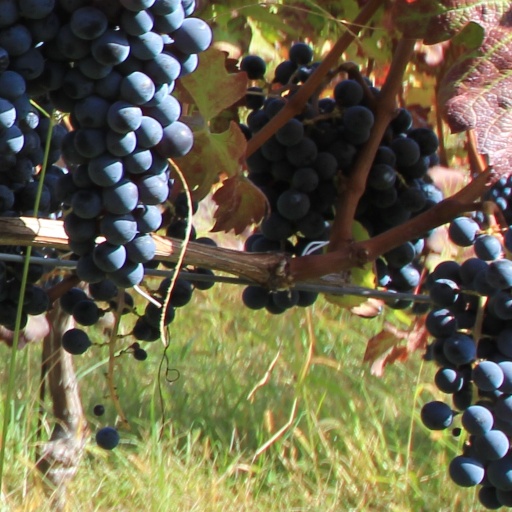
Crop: grape